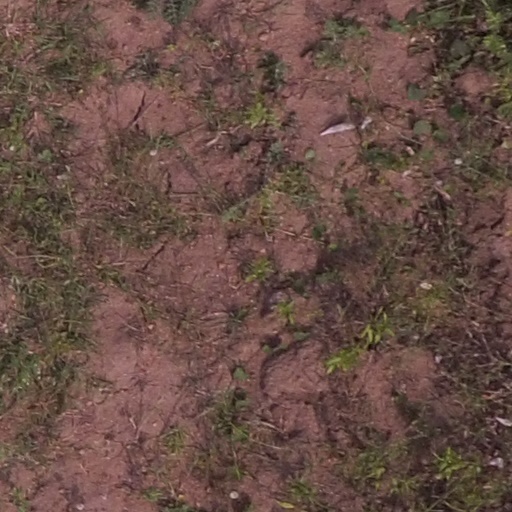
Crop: maize; corn